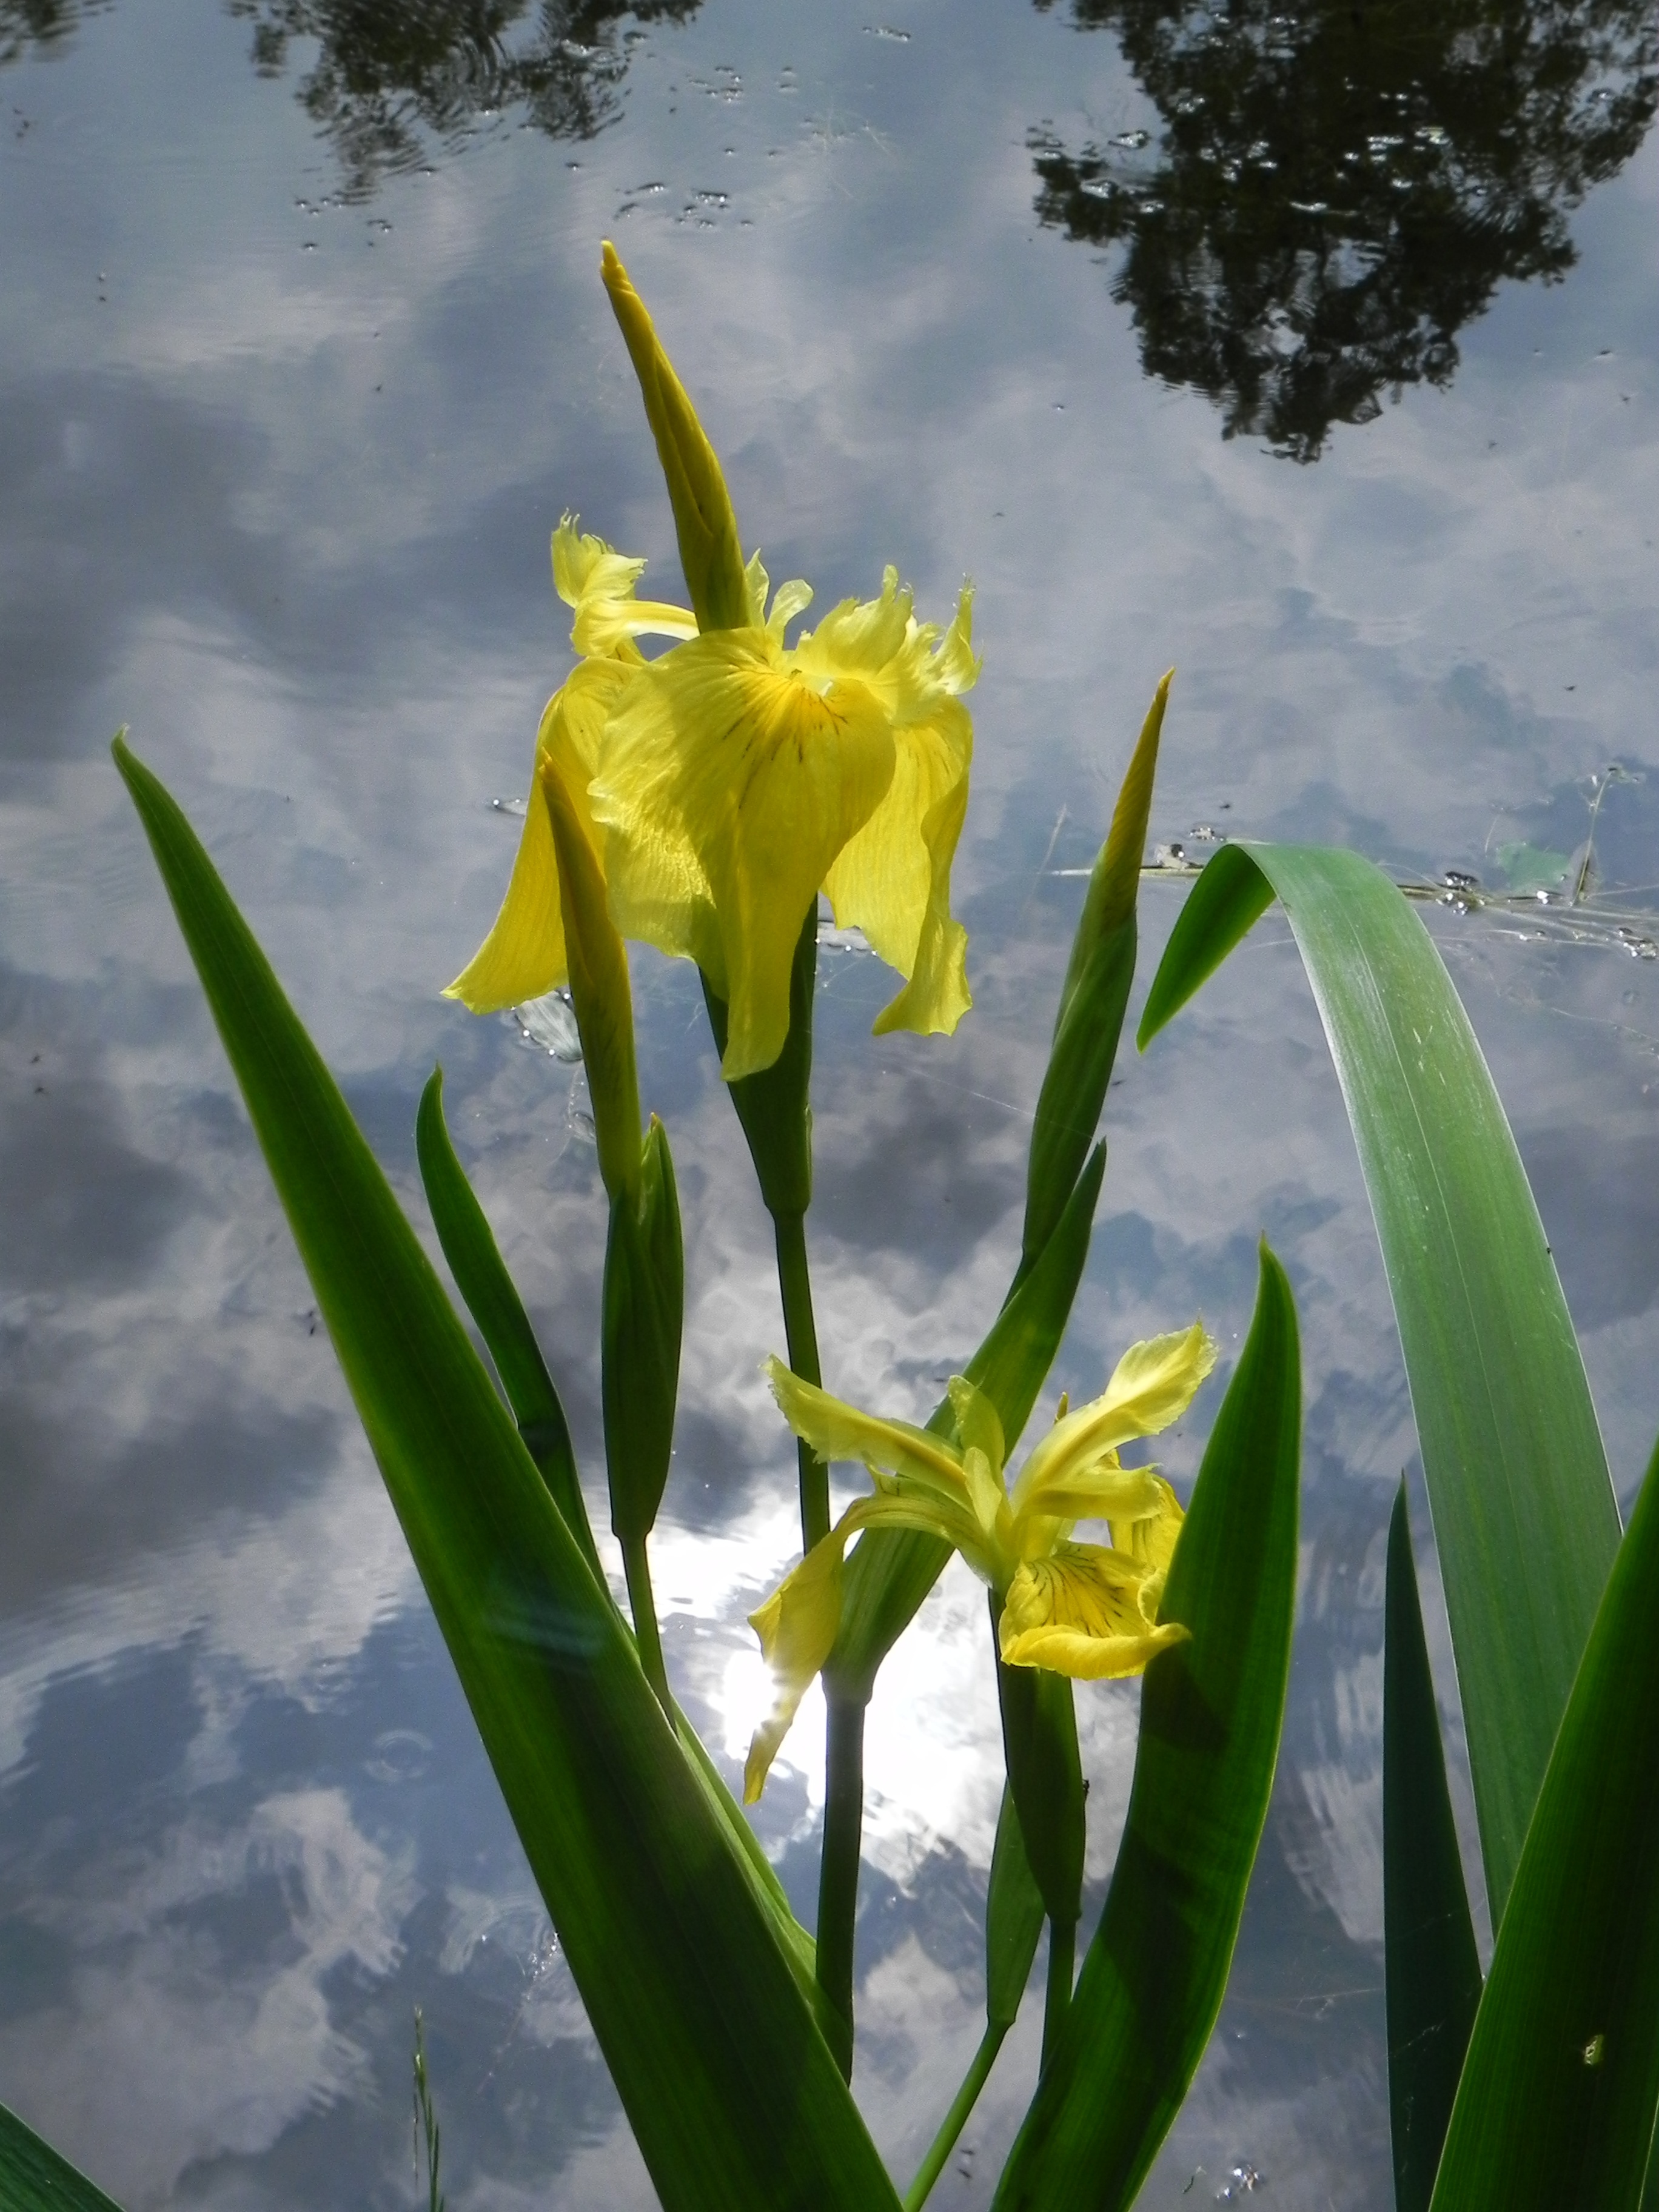
nature, plant, flower, green, botany, yellow, garden, flora, iris, narcissus, flowering plant, cattleya, plant stem, land plant